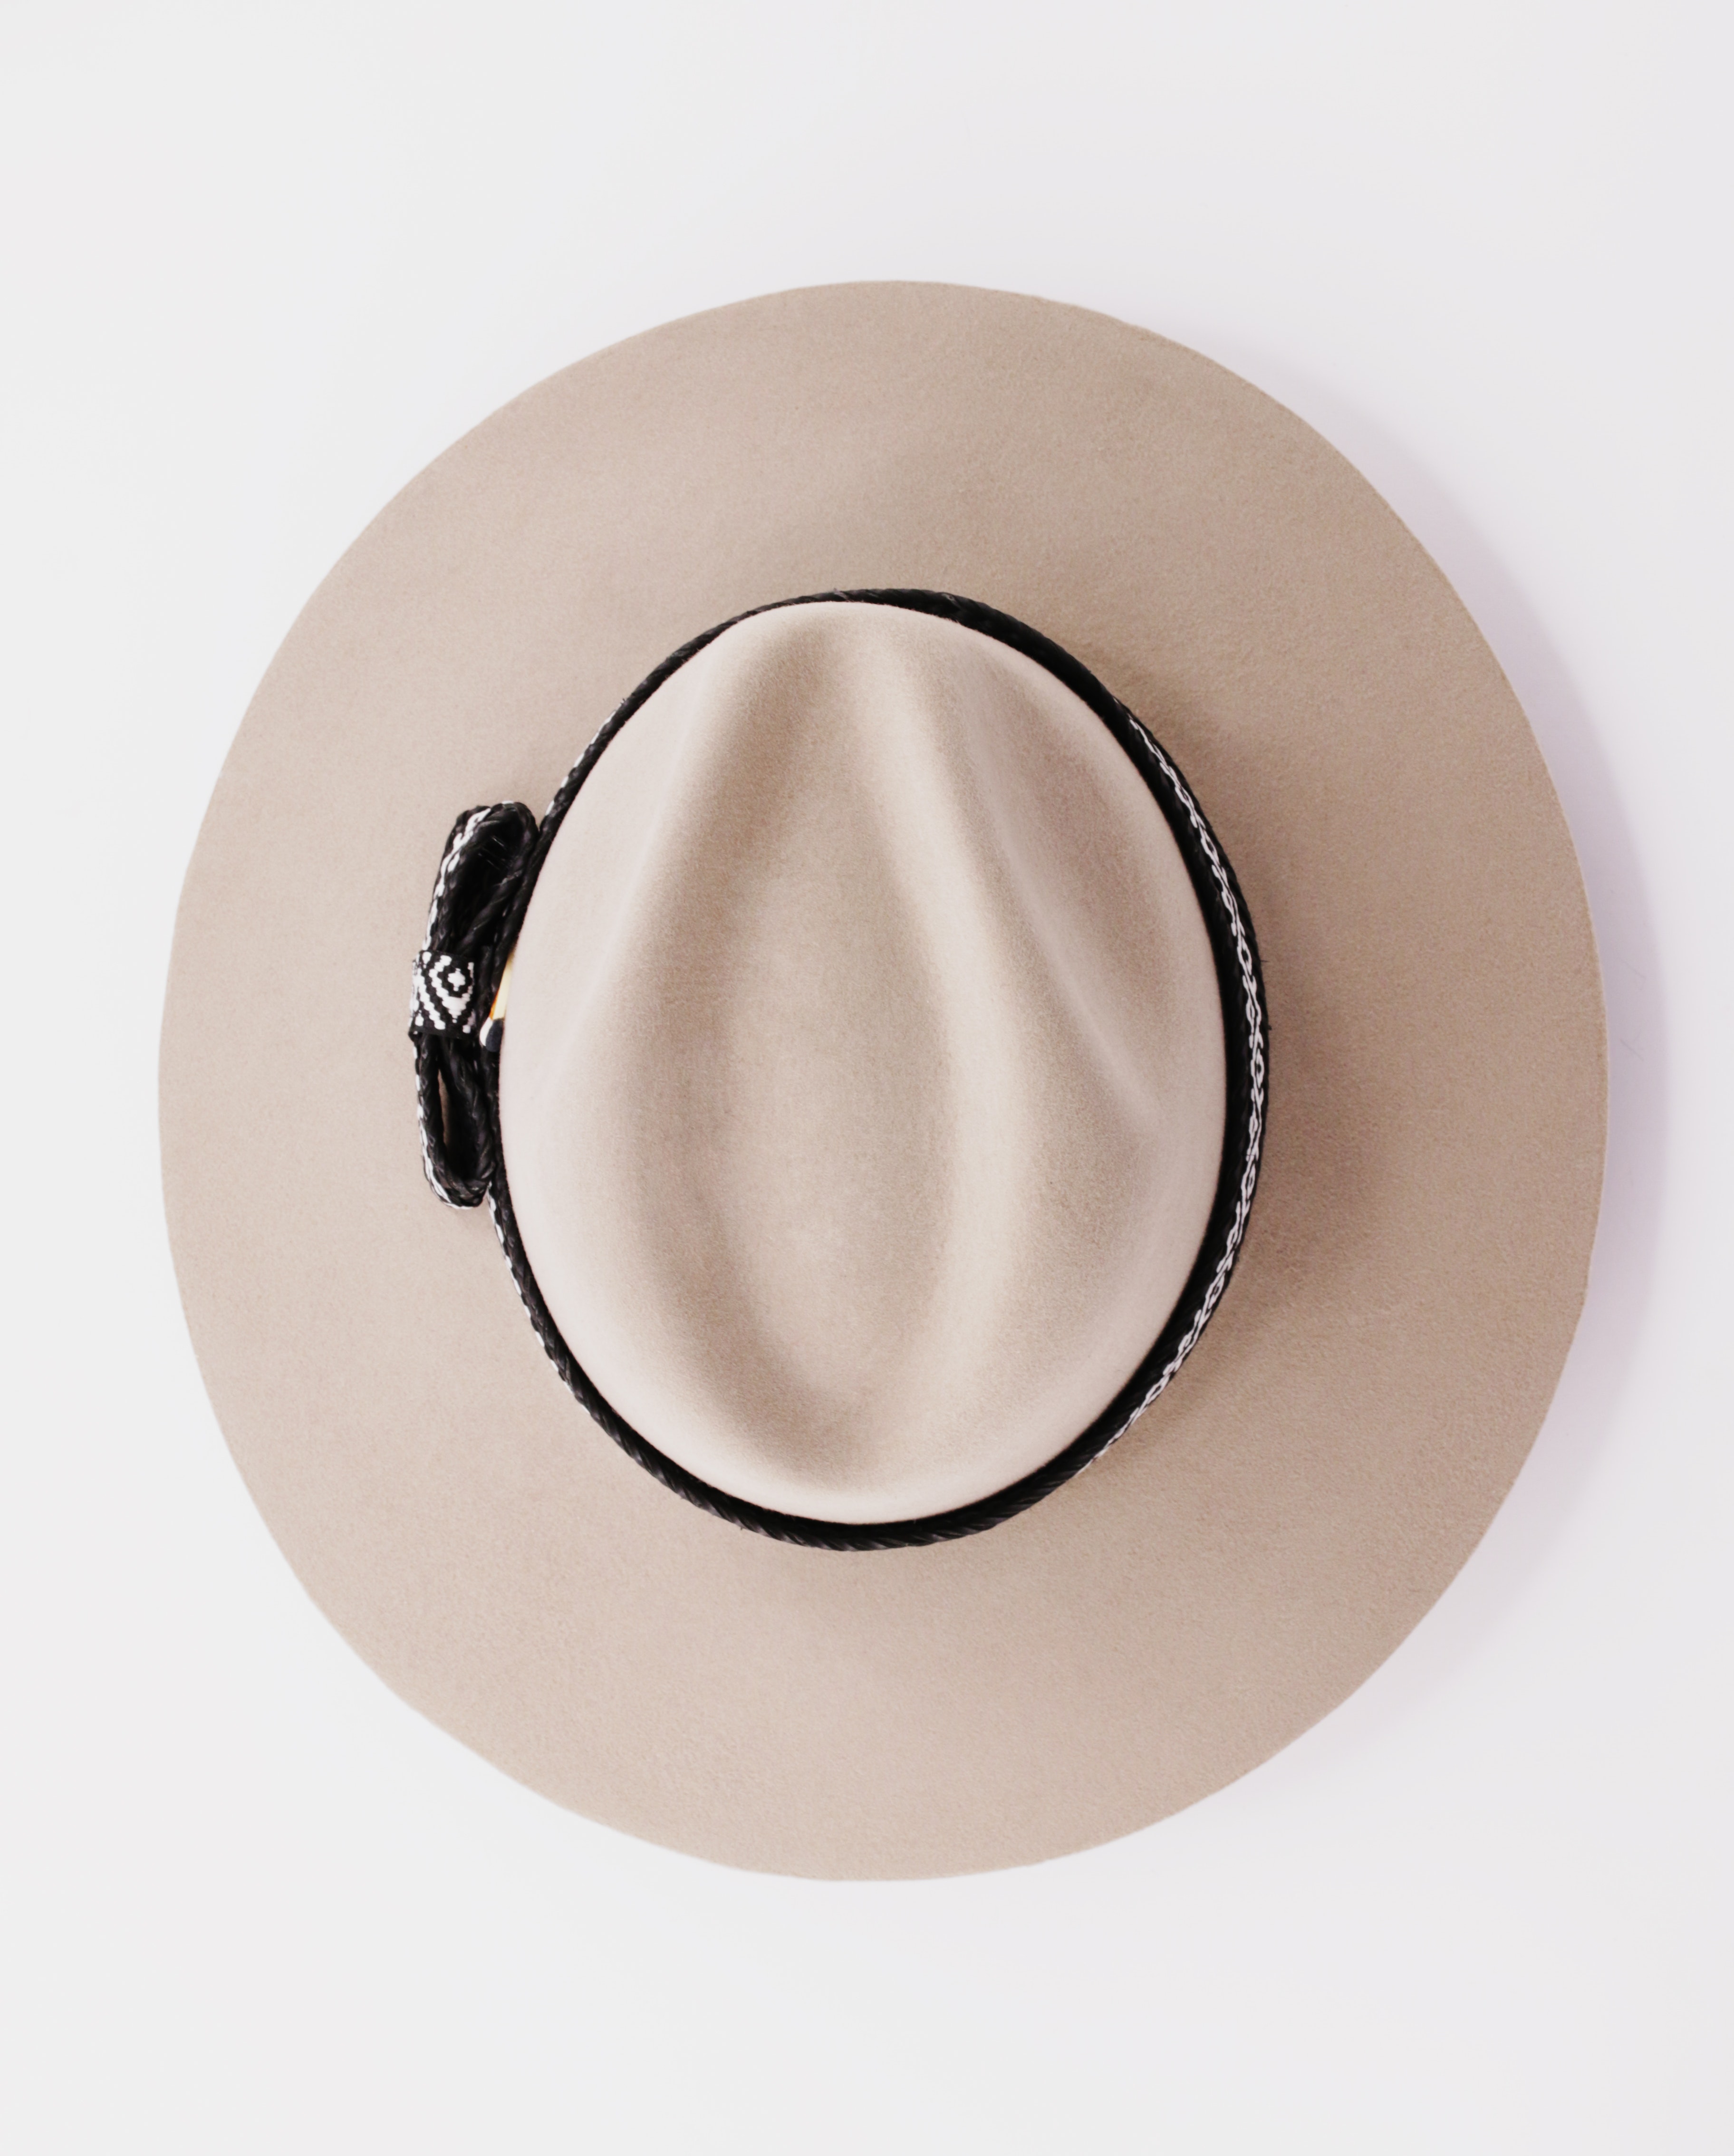
hat, dishware, tableware, serveware, plate, circle, eyelash, body jewelry, automotive wheel system, tire, jewellery, auto part, fashion accessory, rim, porcelain, collar, wheel, metal, ceiling, machine, symbol